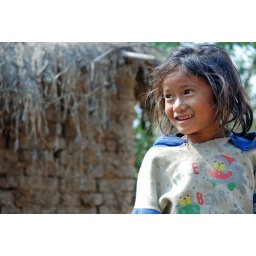
I love this girl's smile. She standing in front of her modest brick house on a sunny February day.